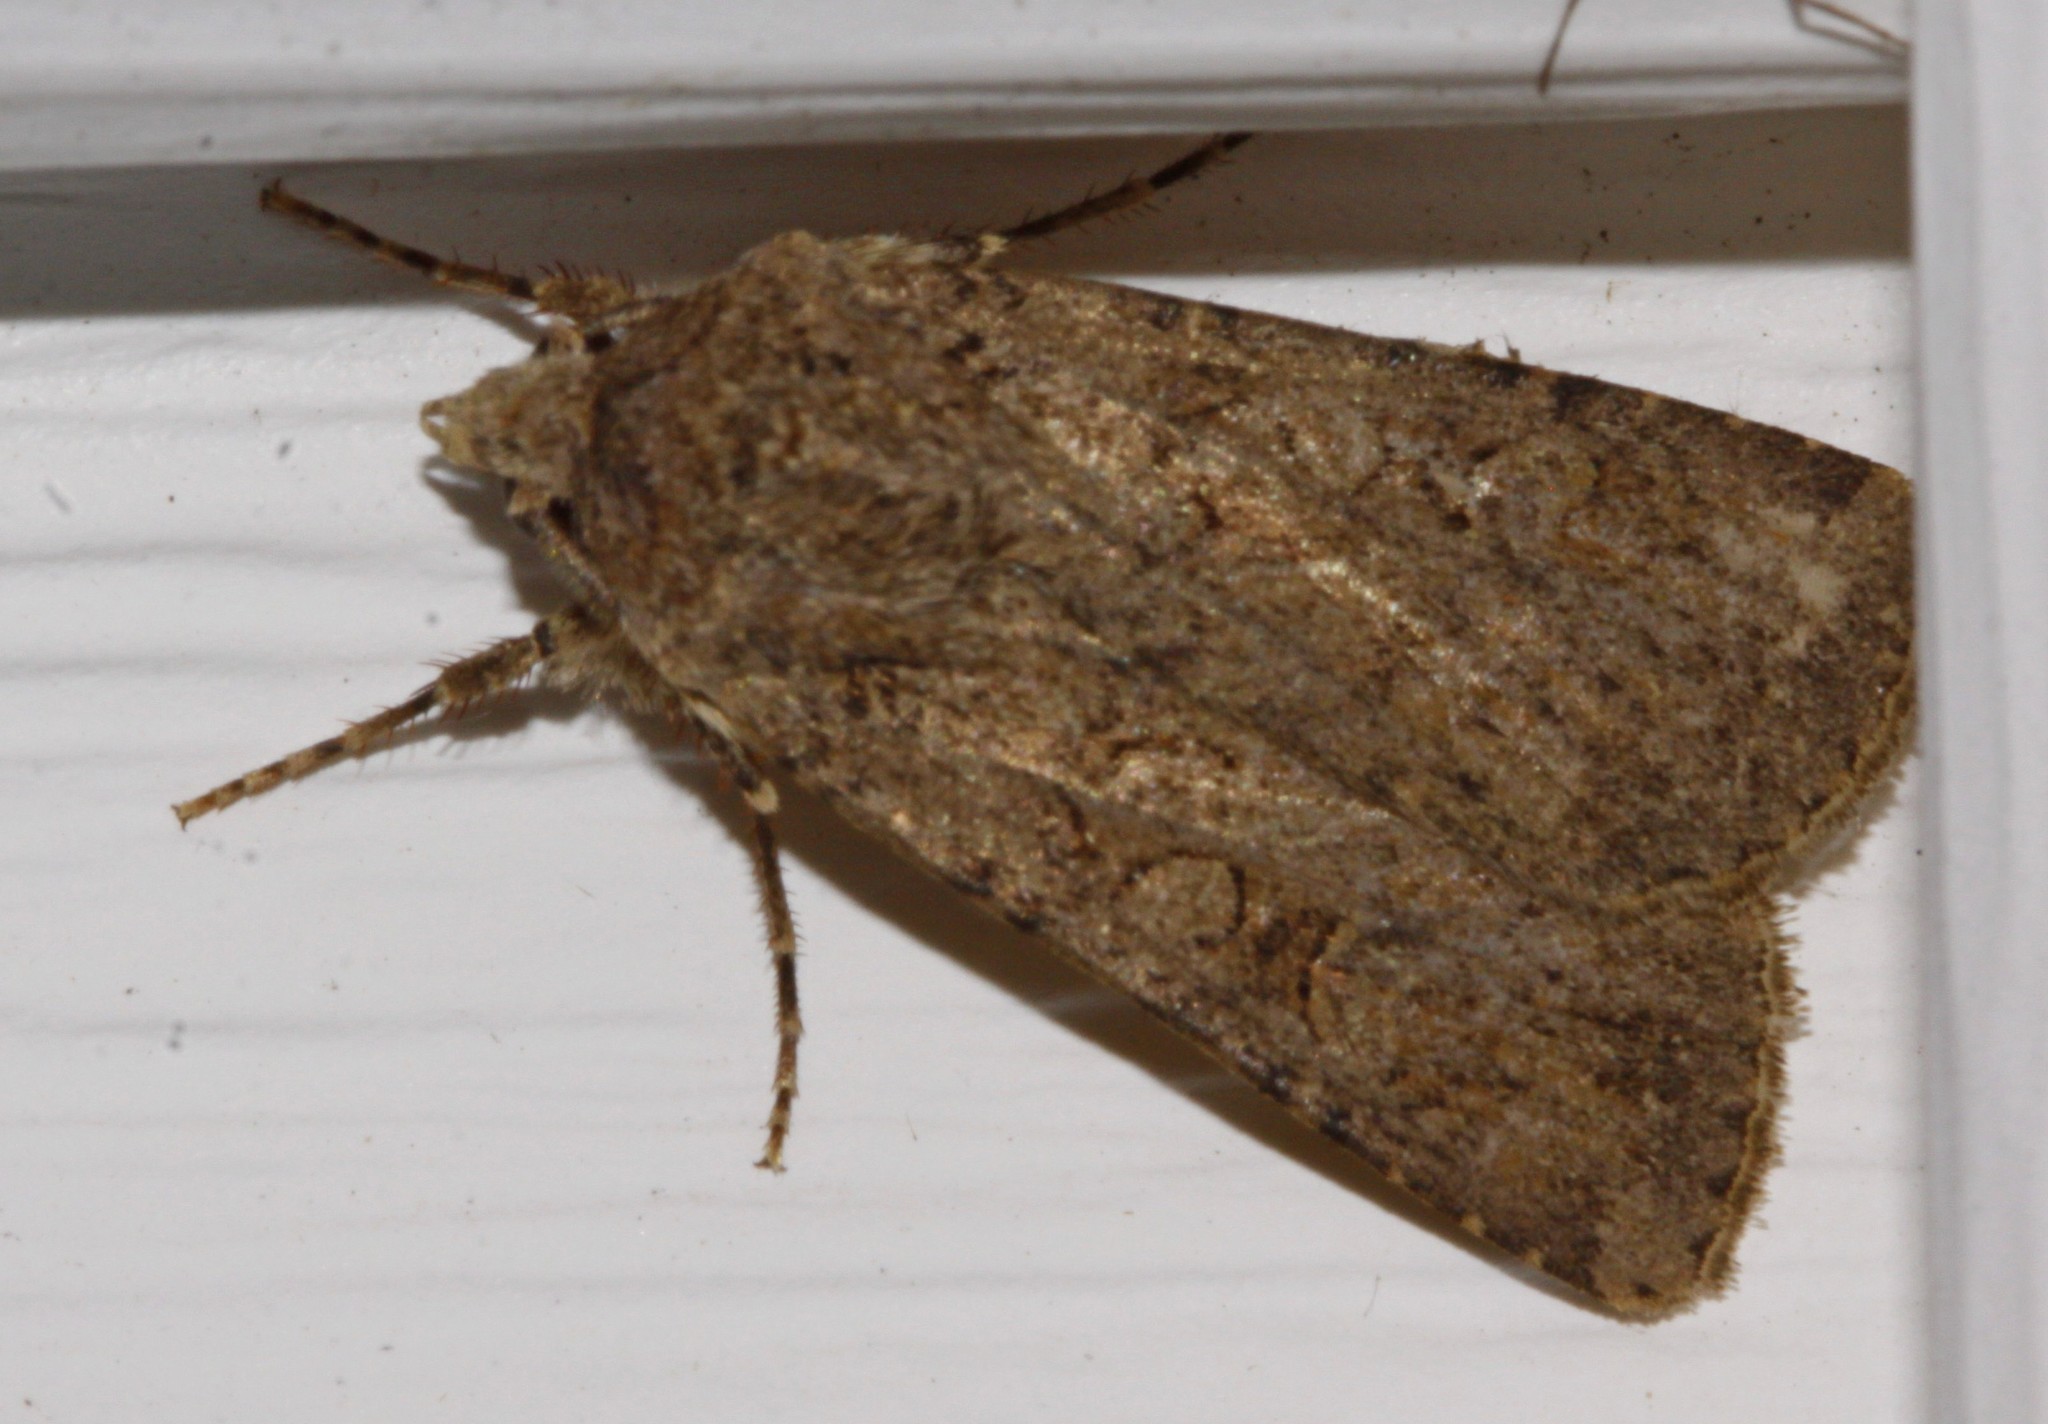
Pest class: cutworms